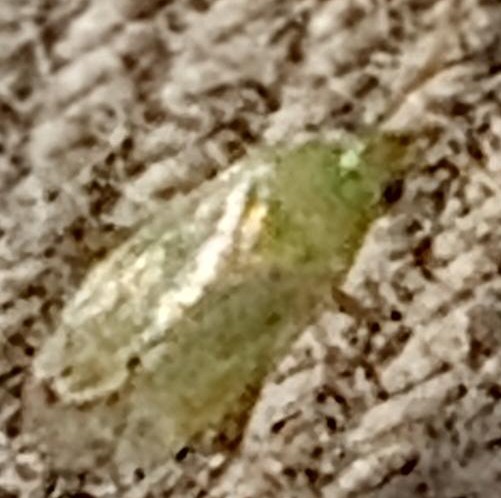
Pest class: occasional_pest